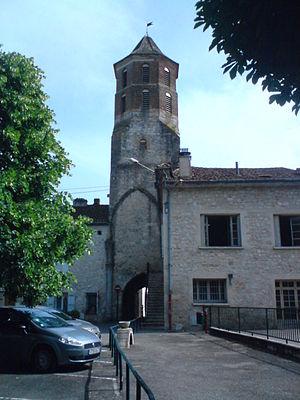
place du Royal de Layrac, tour isolée servant de clocher à l'église Saint-Martin
Layrac est une commune du sud-ouest de la France, située dans le département de Lot-et-Garonne.